The Late Late Show season 49

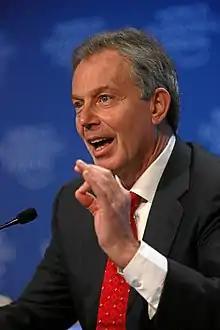
Tony Blair, who was pelted with shoes and eggs by angry civilians and subjected to an attempted citizen's arrest as he attempted to sign copies of his book "A Journey" after his appearance on "The Late Late Show"

Former British prime minister Tony Blair was the first guest of the season. It was Blair's first live television interview since the publication of his memoirs, "A Journey" (Pat Kenny obtained the first radio interview for "Today with Pat Kenny" but this was broadcast after the televised interview). Blair is believed to have taken this decision as he had hoped it would divert attention away from the more negative aspects of his foreign policy as UK prime minister, i.e. Afghanistan and Iraq. Tubridy spent an entire week studying Blair in preparation for the interview, and sought advice from Jon Snow of the UK's Channel 4 on which manner he ought to adopt in dealing with Blair. Snow vowed that anything interesting obtained during the interview would be broadcast on Channel 4 News. Blair wore a tie, though initially seemed reluctant to do so. Blair arrived to the sounds of dozens of protesters who had gathered outside the TV studio. 10 minutes were spent discussing Blair's role in the Northern Ireland peace process. Then the conversation turned to Blair's part in the wars of Afghanistan and Iraq. Tubridy asked Blair if he was a war criminal; however, Blair denied his belief in such a thing. He also denied having "blood on his hands" and looked generally quite annoyed at such questions. Blair stated his lack of desire to take decisions "based on [the wants of] those that shout most". He also stated that military action against Iran should not be ruled out. Blair was later photographed amusing himself in the company of Jedward, also guests on the same episode. Other guests that night included Donncha O'Callaghan and Imelda May.